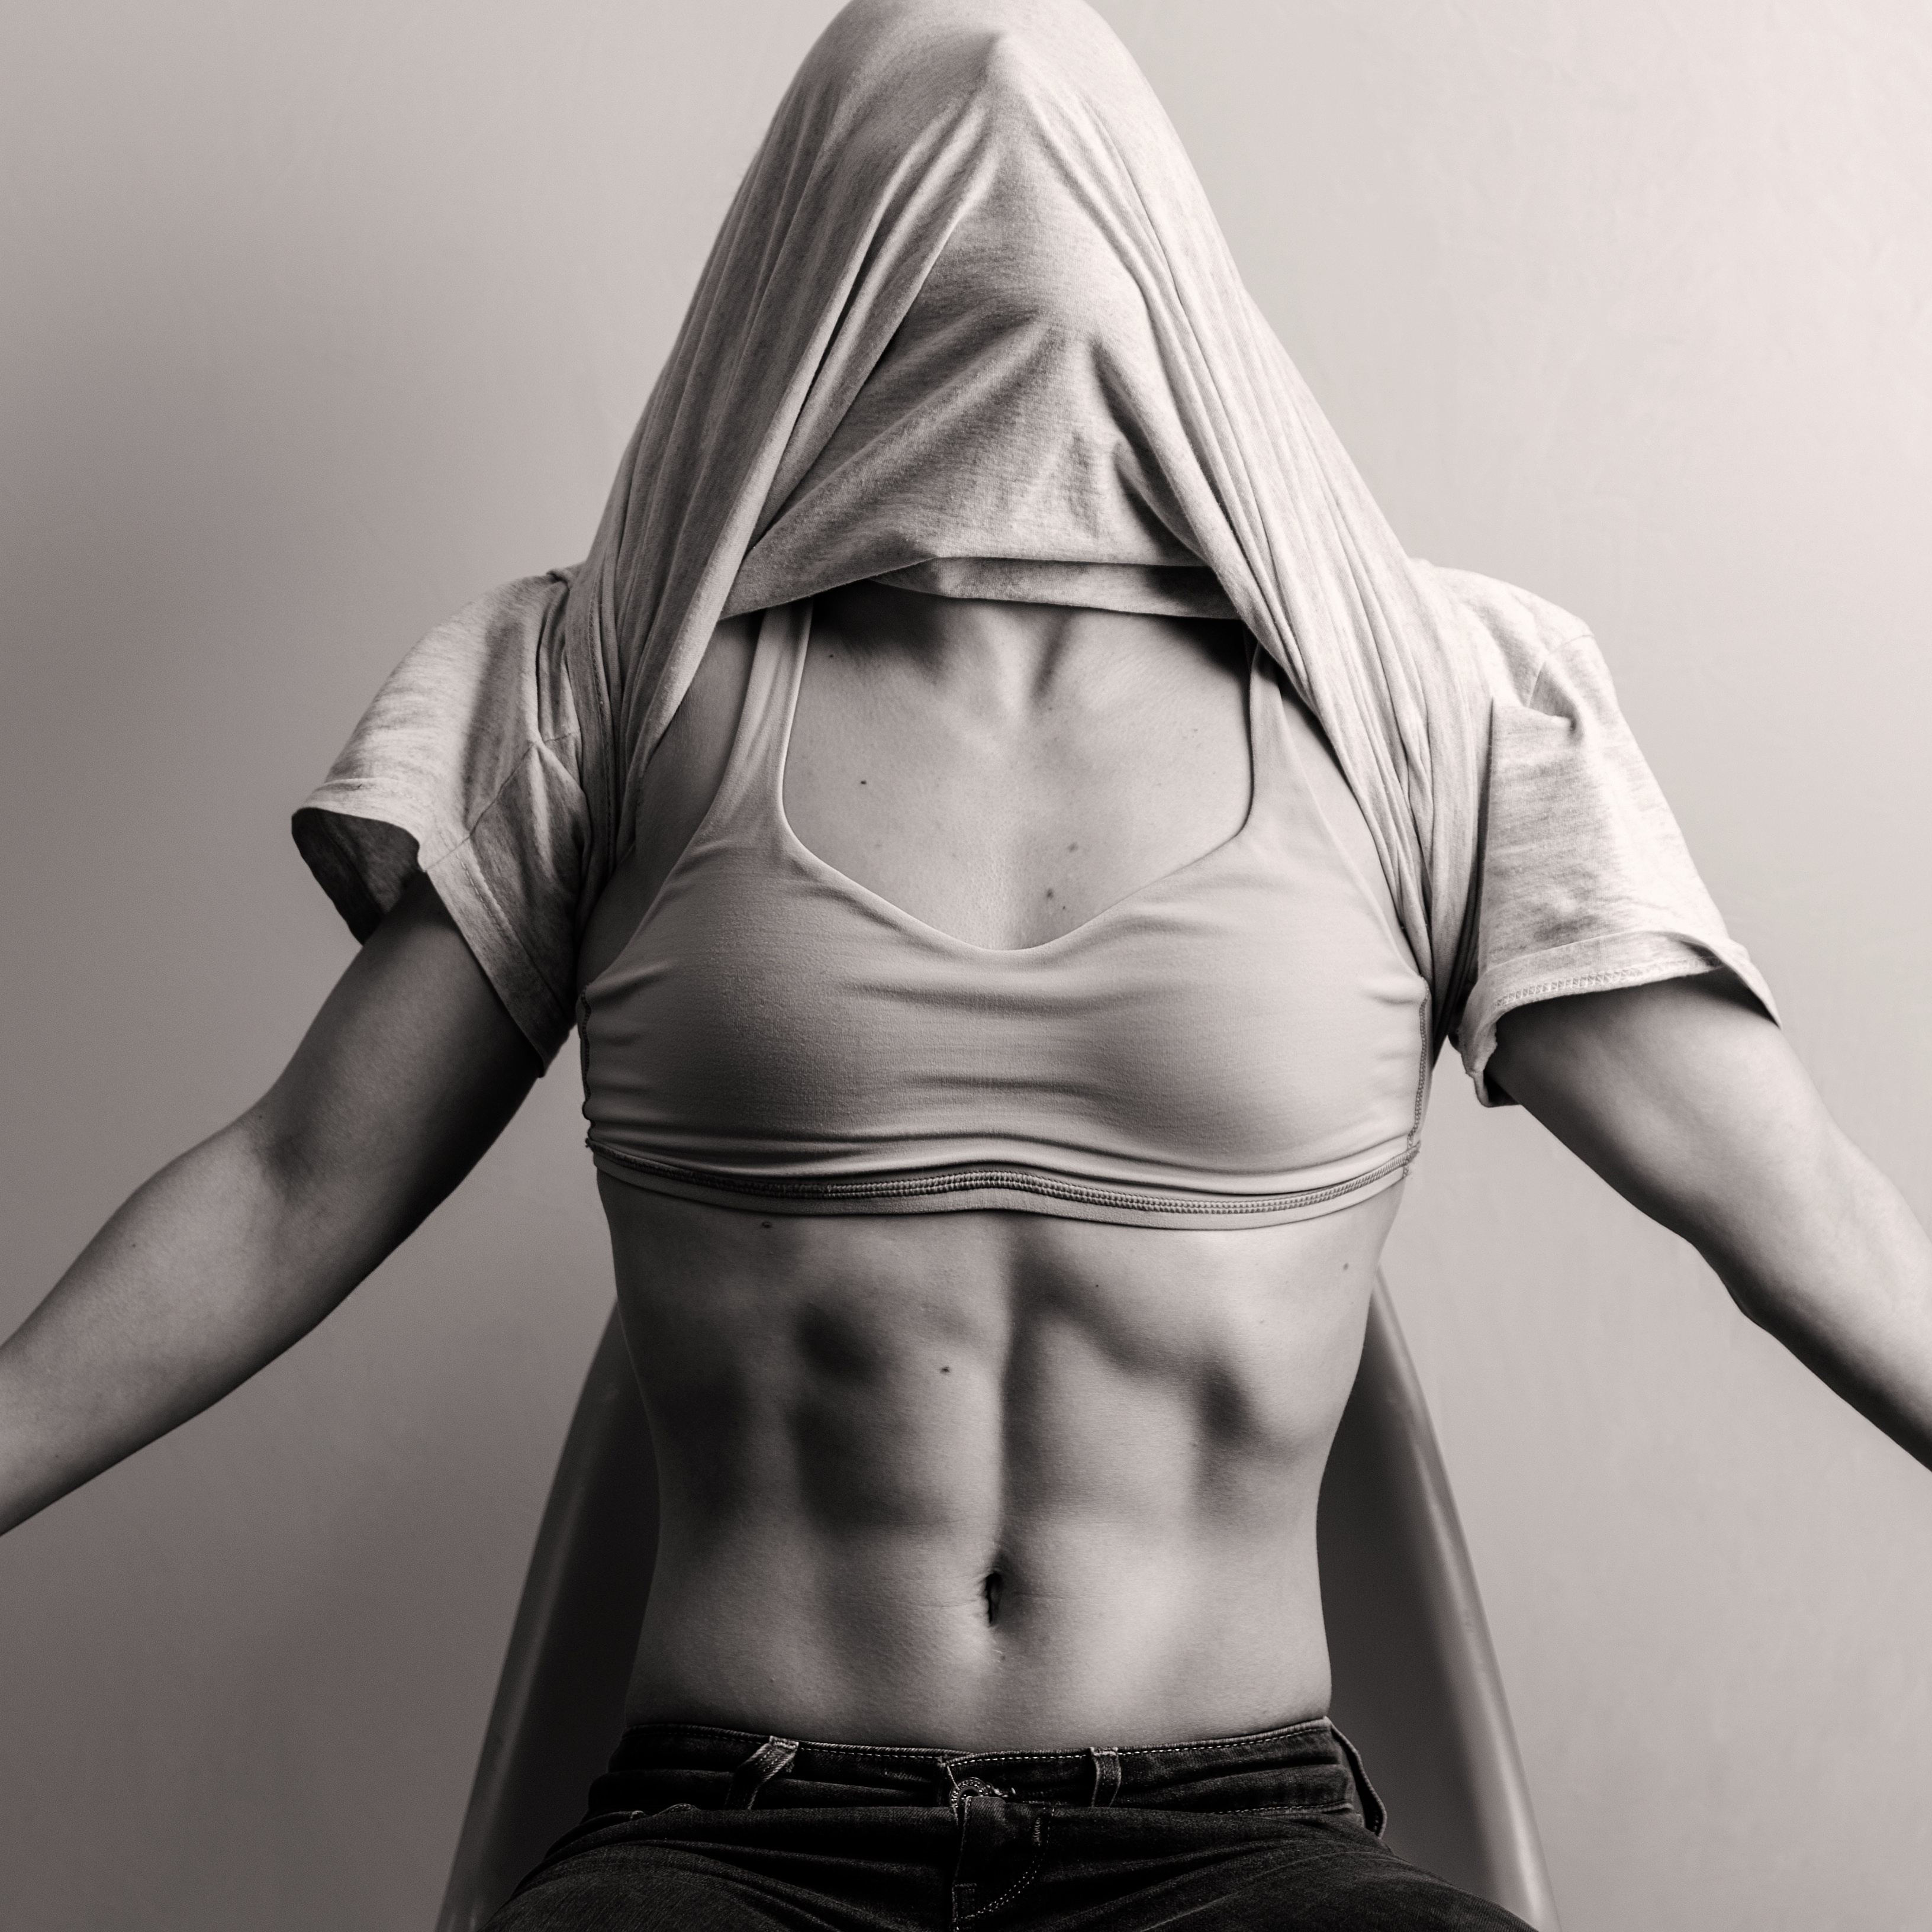
hand, black and white, white, photography, trunk, model, black, monochrome, arm, muscle, chest, human body, back, beauty, abdomen, photo shoot, sense, monochrome photography, human positions, art model, physical fitness